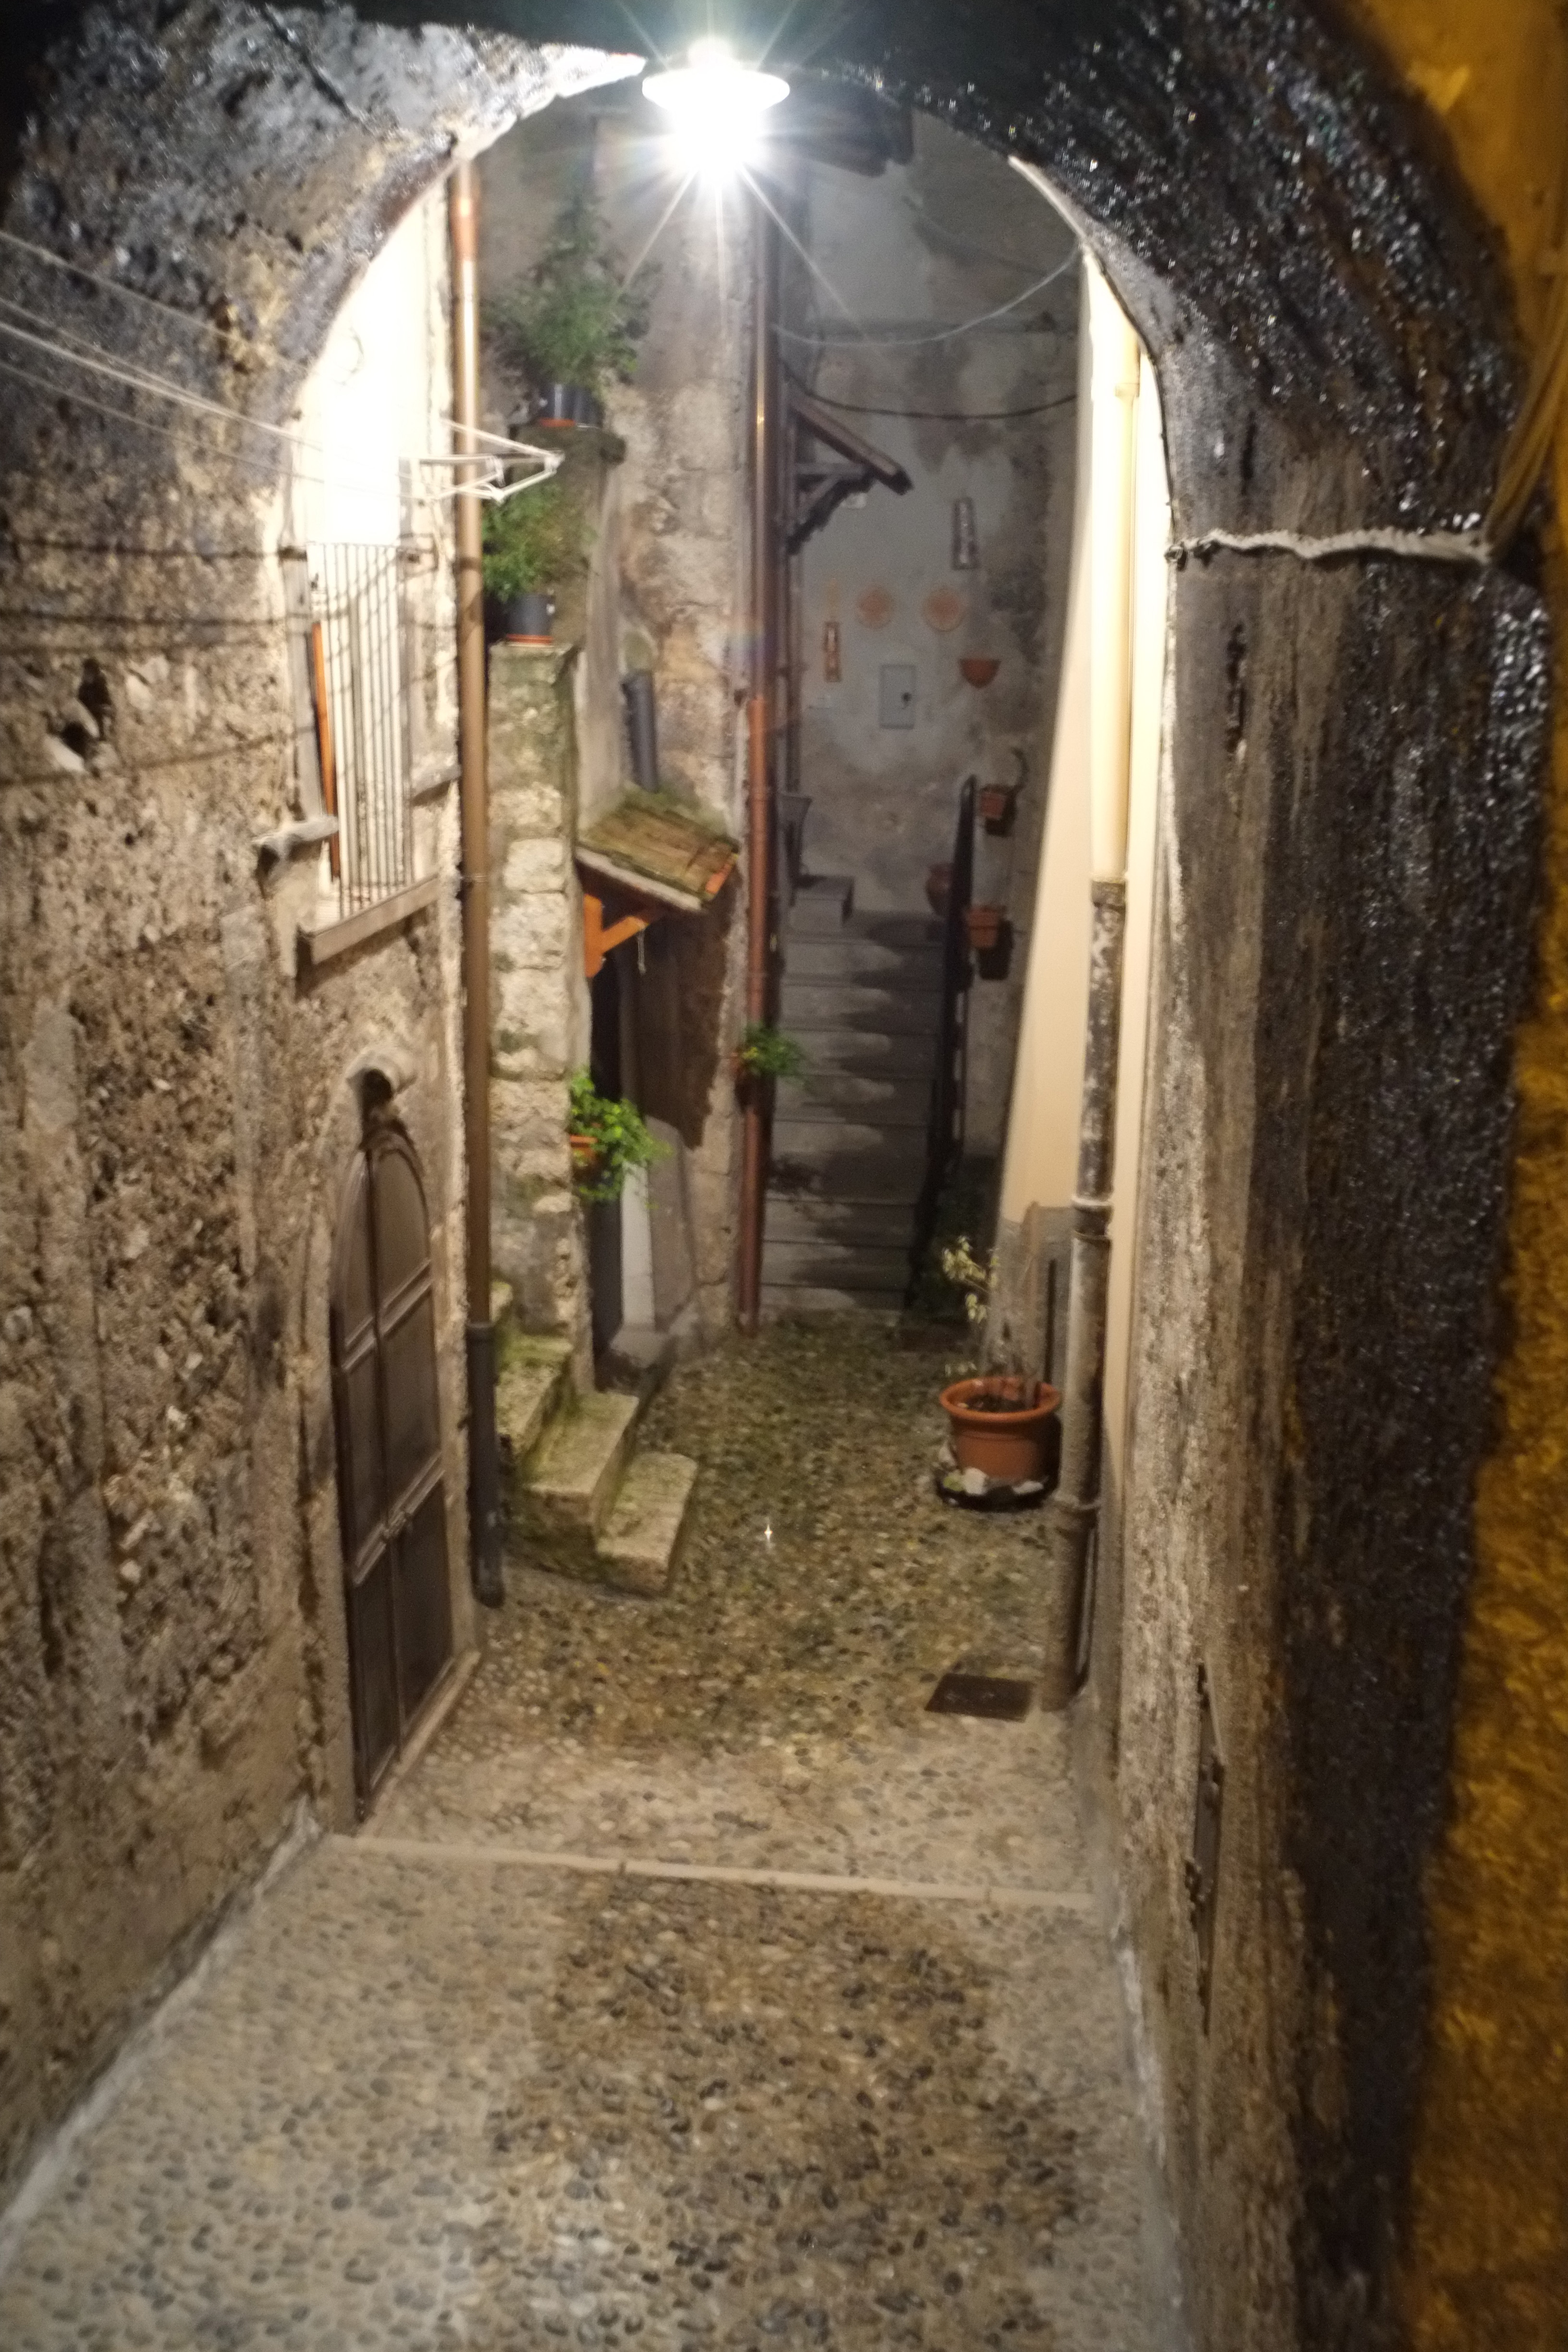
alley, arch, italy, infrastructure, fuji, crypt, fujix, fujixe1, e1, scanno, air raid shelter, ancient history